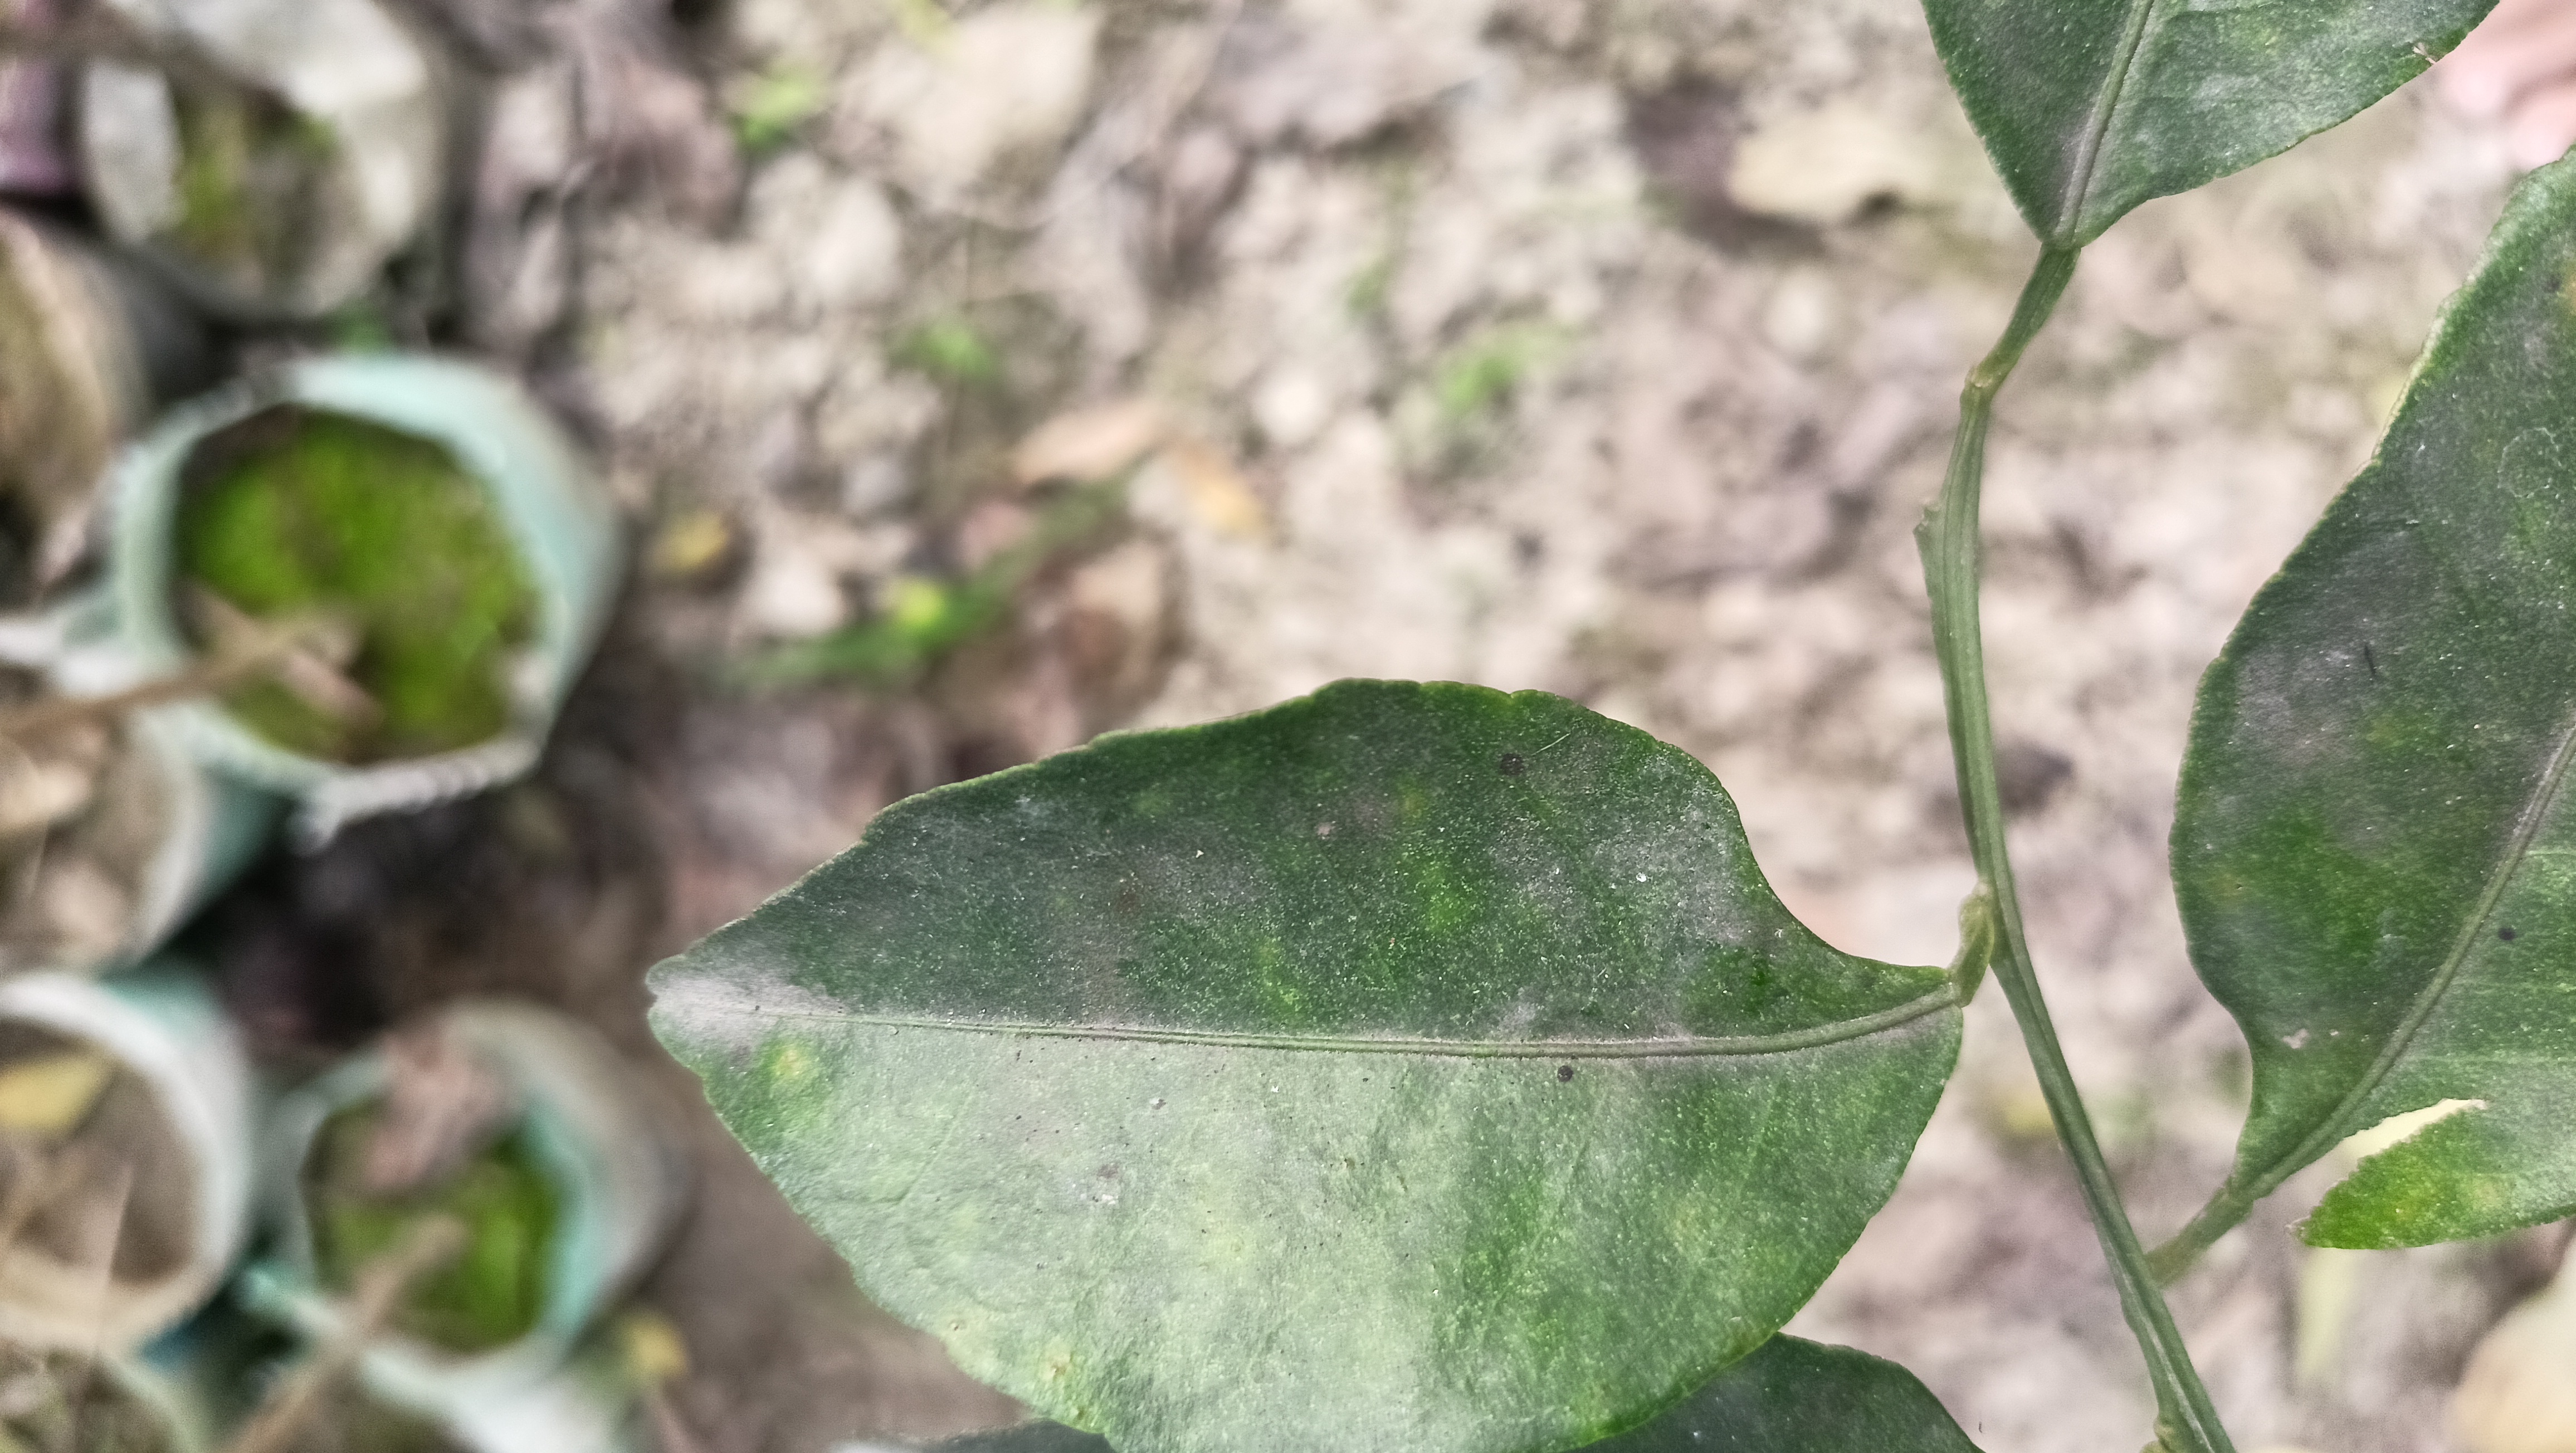
Mandarin leaf variety: China Mishti